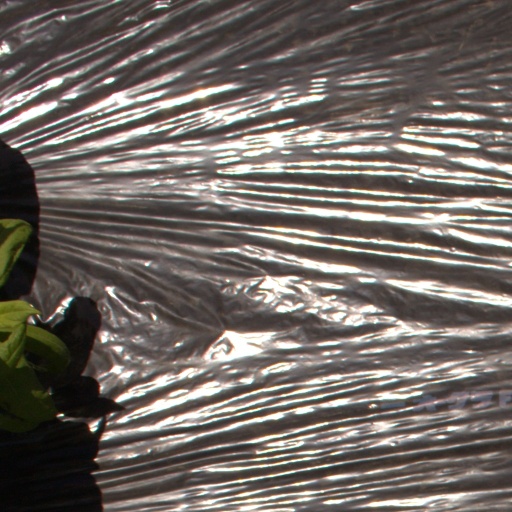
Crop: Jerusalem artichoke